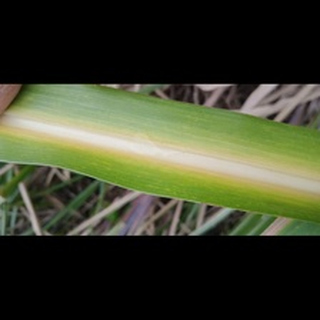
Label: sugarcane_yellow_leaf_disease